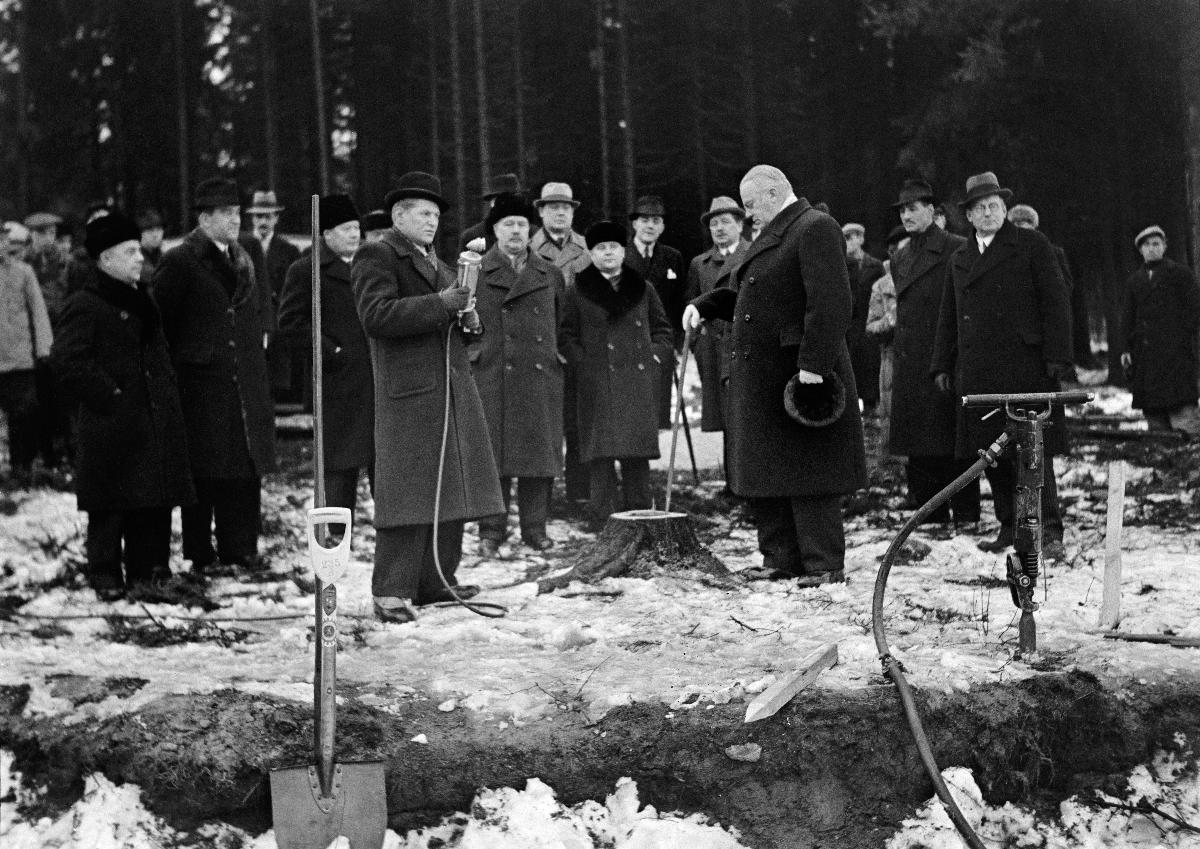
Olympiakylän rakentaminen alkaa
Olympiabyns bygge börjar; The construction of the Olympic village starts
sisällön kuvaus: Olympiakylän rakennustöiden aloitus Helsingin Käpylässä 17.1.1939. Mikrofonin kanssa kannon vasemmalla puolella reportteri Pekka Tiilikainen ja oikealla Helsingin kaupunginjohtaja Antti Tulenheimo. content description: Starting of the construction of the Olympic Village in Käpylä, Helsinki 17.1.1939. Reporter Pekka Tiilikainen with microphone on the left of the snag, Helsinki Mayor Antti Tulenheimo on the right. innehållsbeskrivning: Olympiabyns byggnadsarbeten påbörjas i Kottby i Helsingfors 17.1.1939. Reporter Pekka Tiilikainen med mikrofon till vänster om stubben, Helsingfors stadsdirektör Antti Tulenheimo till höger.
Kuvaaja: Sundström, Hugo, kuvaaja
Vuosi: 1939
Paikka: Suomi, Uusimaa, Helsinki, Käpylä Helsinki; Suomi
Aiheet: Tiilikainen, Pekka; Tulenheimo, Antti; HBL; olympialaiset; olympiakylä; Helsingin olympialaiset; rakentaminen; peruskiven muuraus; Olympics; sports; olympic games; Helsinki olympic games; olympic village; construction; microphones; snags; olympiska spelen; idrott; sport; Helsingfors olympiad; olympiabyn; bygge; mikrofoner; stubbar